Space Race

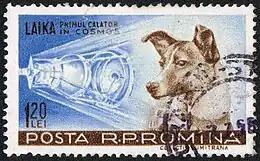
Laika on a Romanian post stamp

The US and the USSR sent animals into space to determine the safety of the environment before sending the first humans. The USSR used dogs for this purpose, and the US used monkeys and apes. The first mammal in space was Albert II, a rhesus monkey launched by the US on a sub-orbital flight on June 14, 1949, who died on landing due to a parachute malfunction.